Henry V, Duke of Mecklenburg

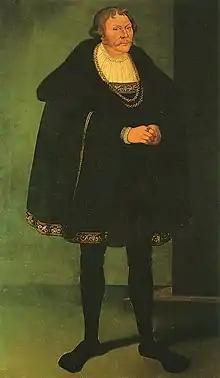
19th-century painting of Henry V by Theodor Fischer

Henry V, Duke of Mecklenburg, nicknamed "the Peaceful" (3 May 1479 – 6 February 1552), was the reigning Duke of Mecklenburg in the region Mecklenburg-Schwerin, the son of Duke Magnus II and Sophie of Pomerania-Stettin.